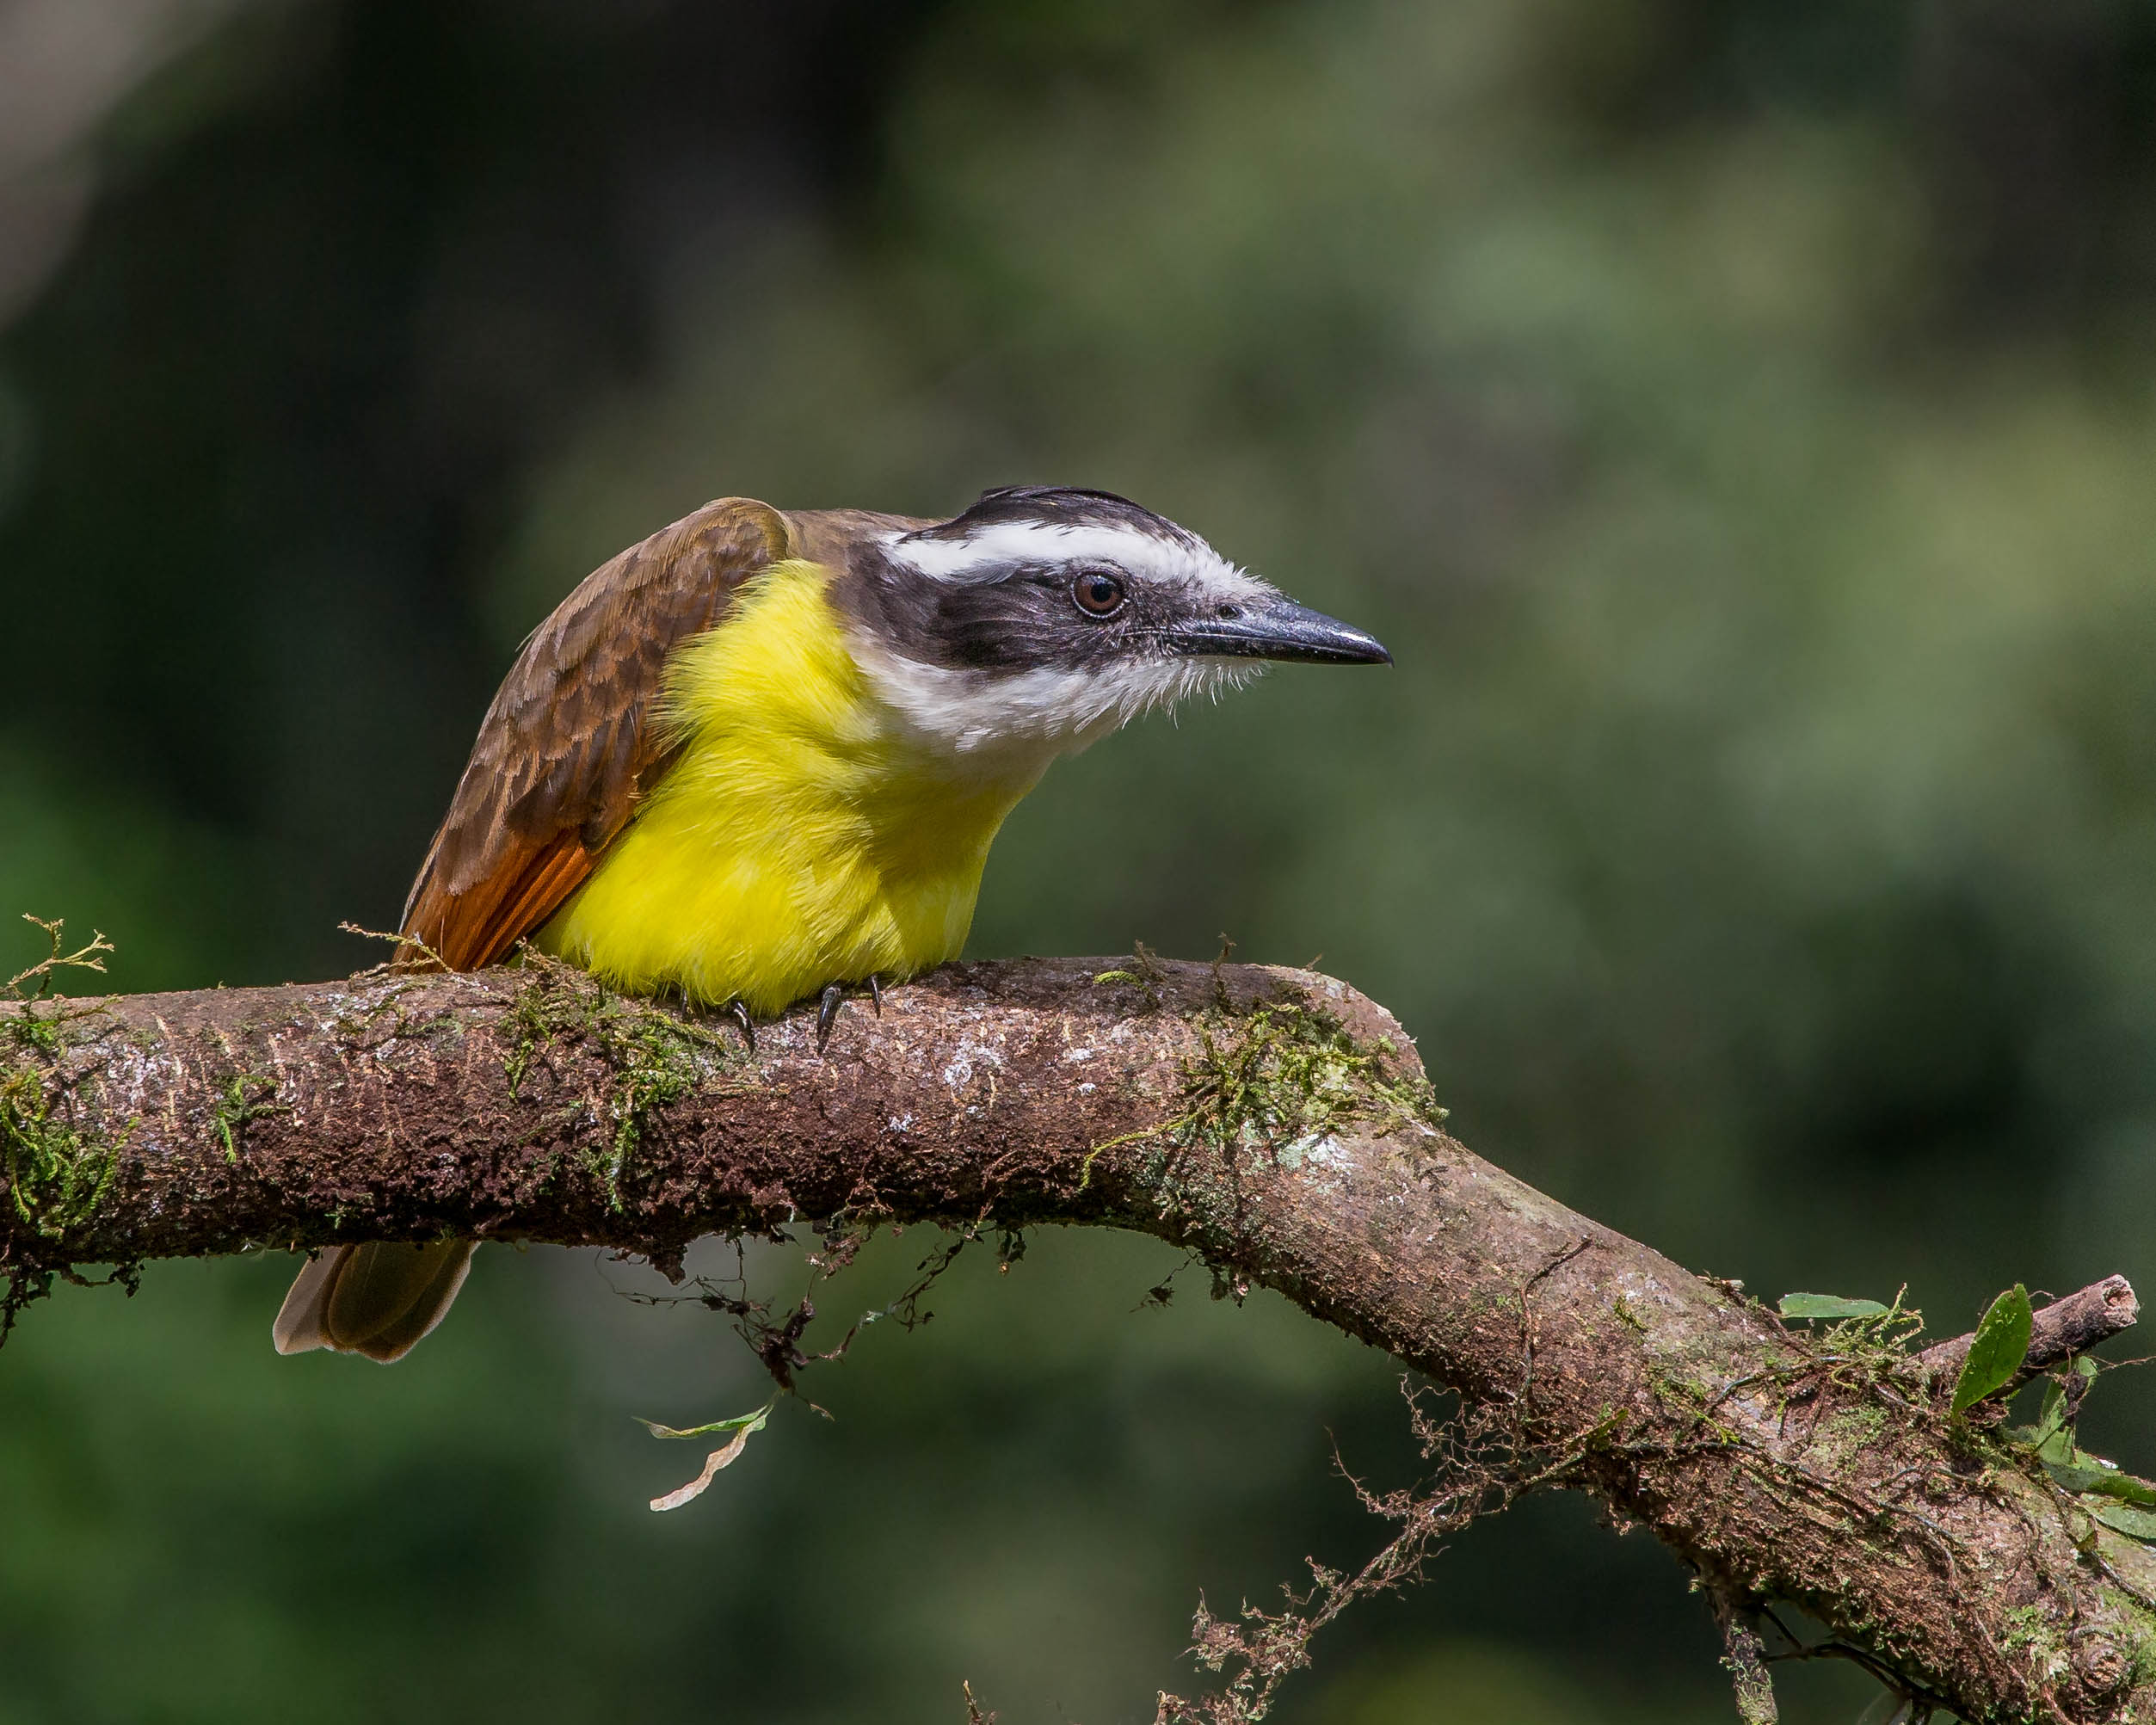
nature, branch, bird, wildlife, beak, fauna, vertebrate, andymorffew, morffew, naturethroughthelens, costarica, whatsthat, greatkiskadee, perching bird